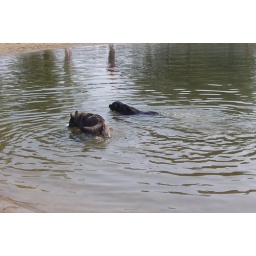
dogs at the dog park in stow ohio. Bow wow beach.